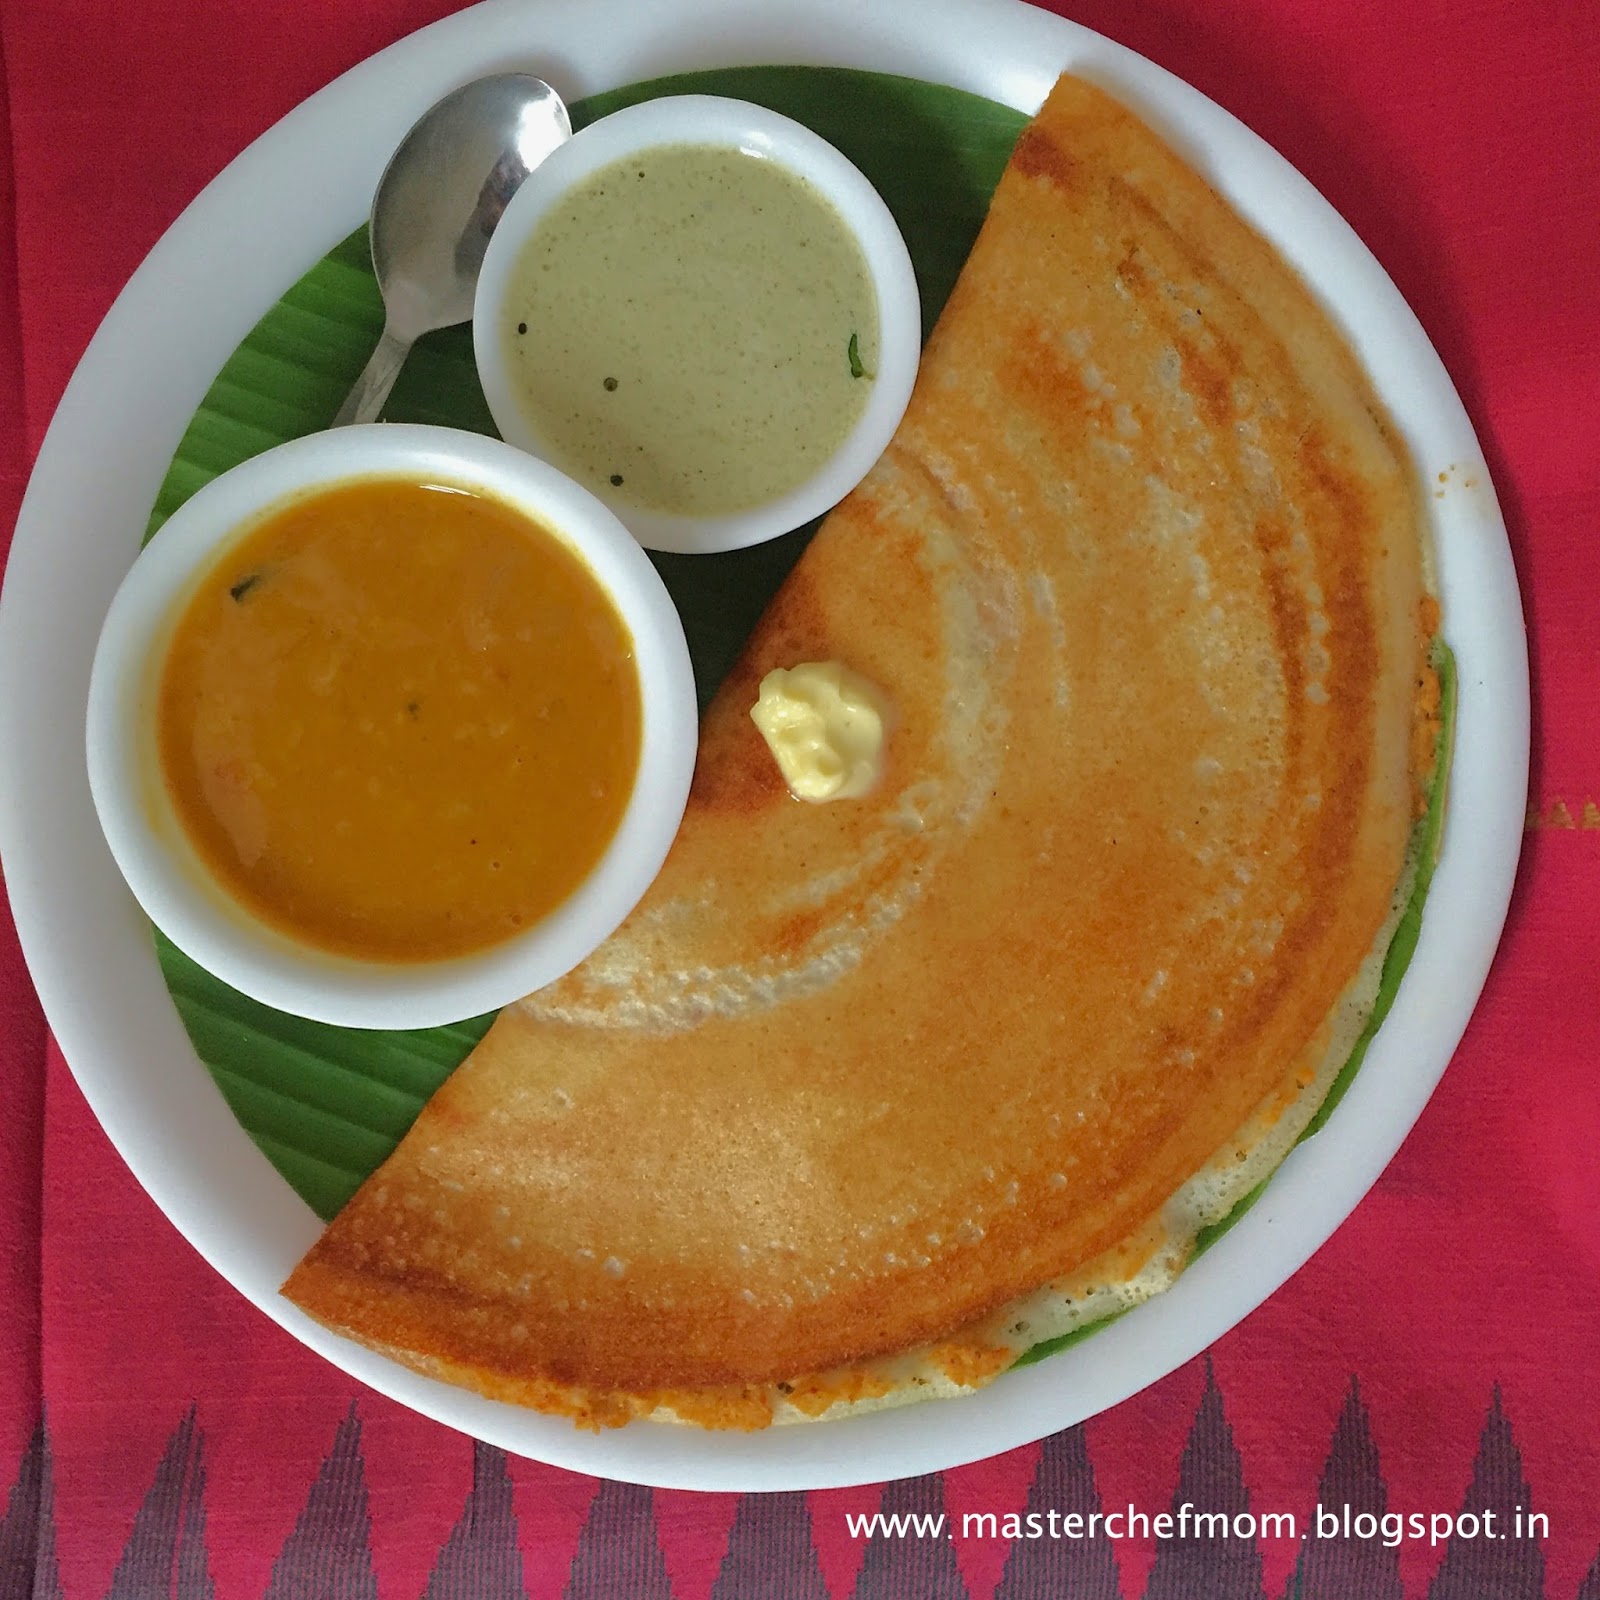
Dish: masala_dosa